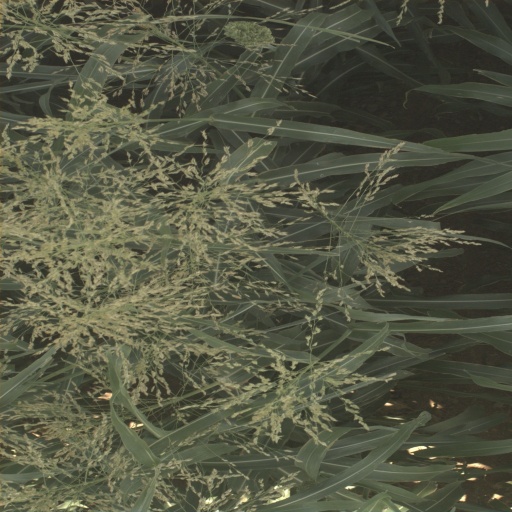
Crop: sorghum